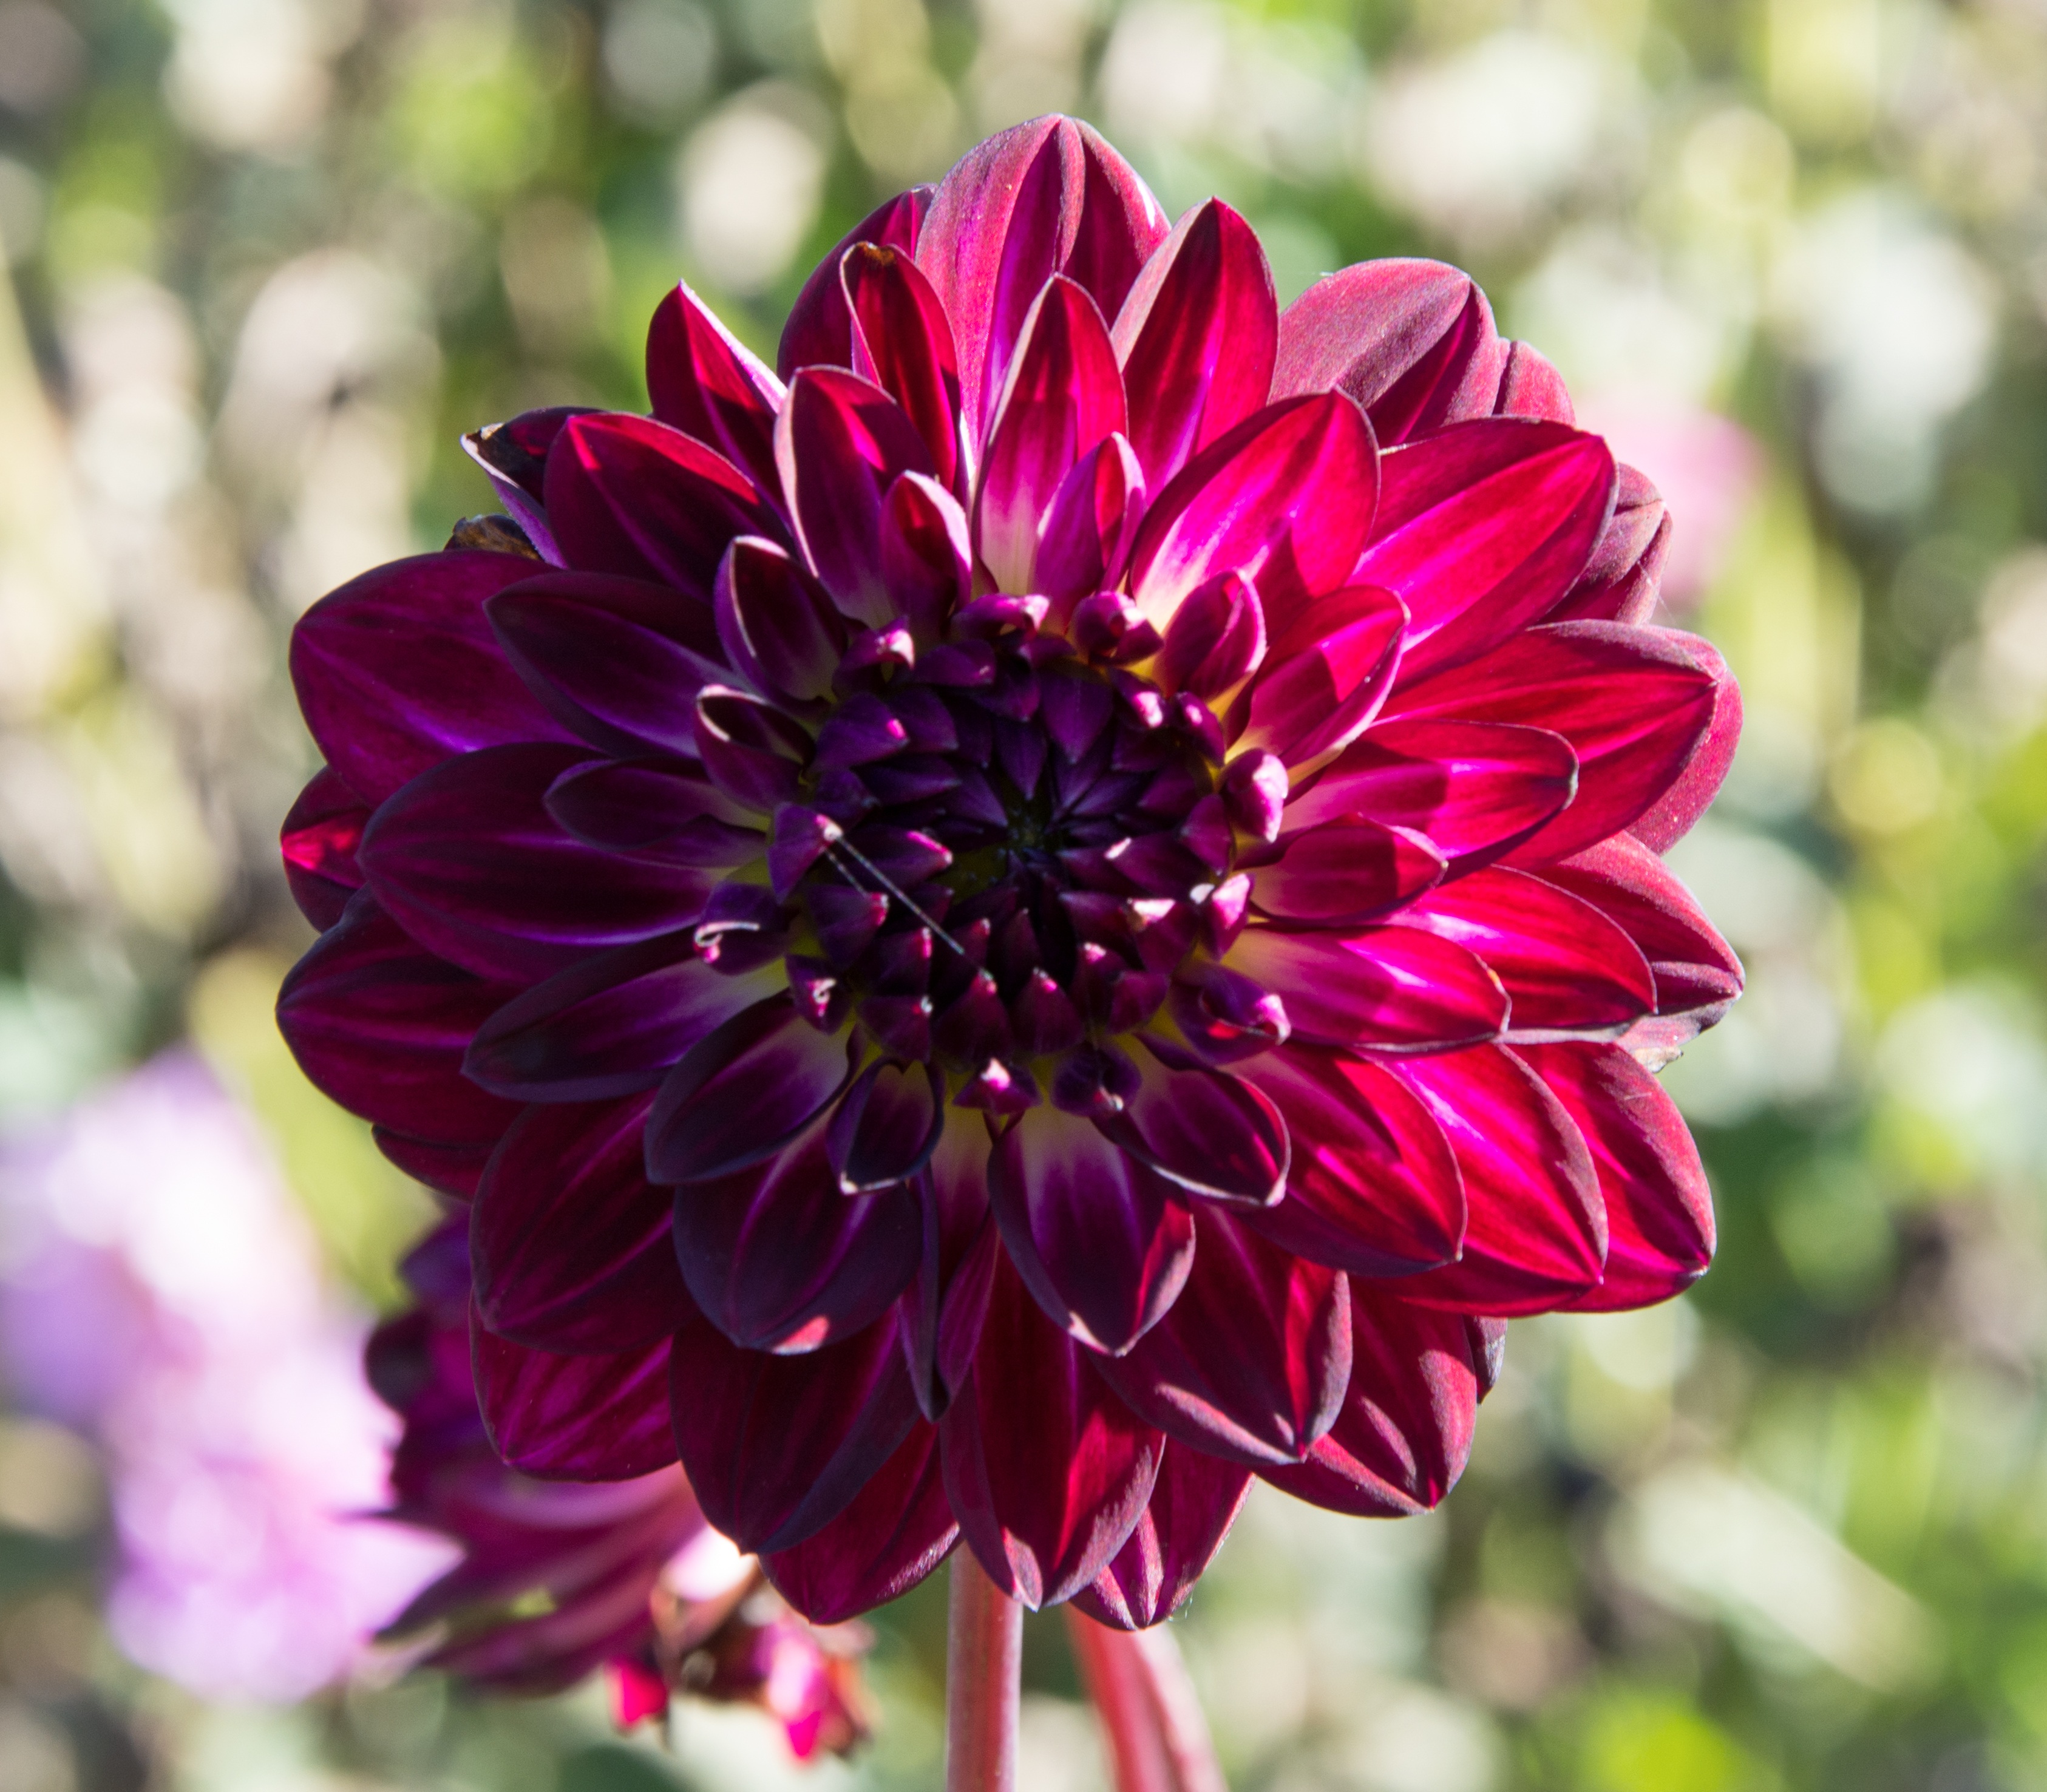
blossom, plant, flower, petal, bloom, autumn, botany, flora, dahlia, geothermal, flower garden, composites, macro photography, flowering plant, ornamental flower, daisy family, asterales, annual plant, plant stem, land plant